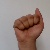
The image shows a hand gesture representing the letter 'A' in Indian Sign Language.